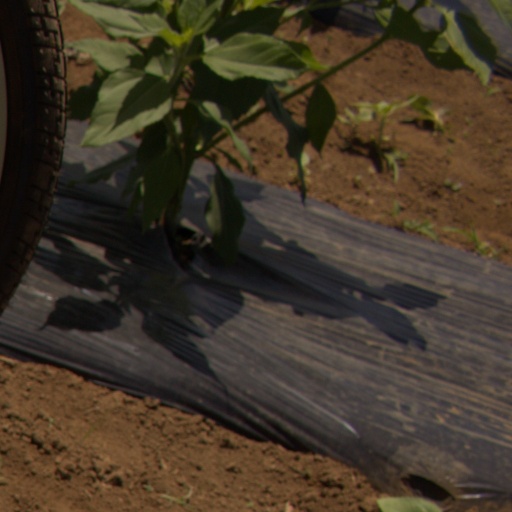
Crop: Jerusalem artichoke